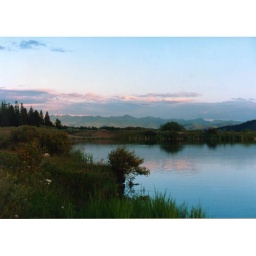
A beautiful mountain lake taken in Colorado.